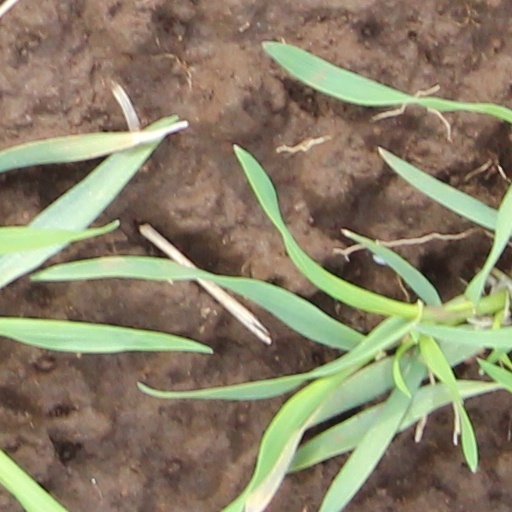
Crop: wheat